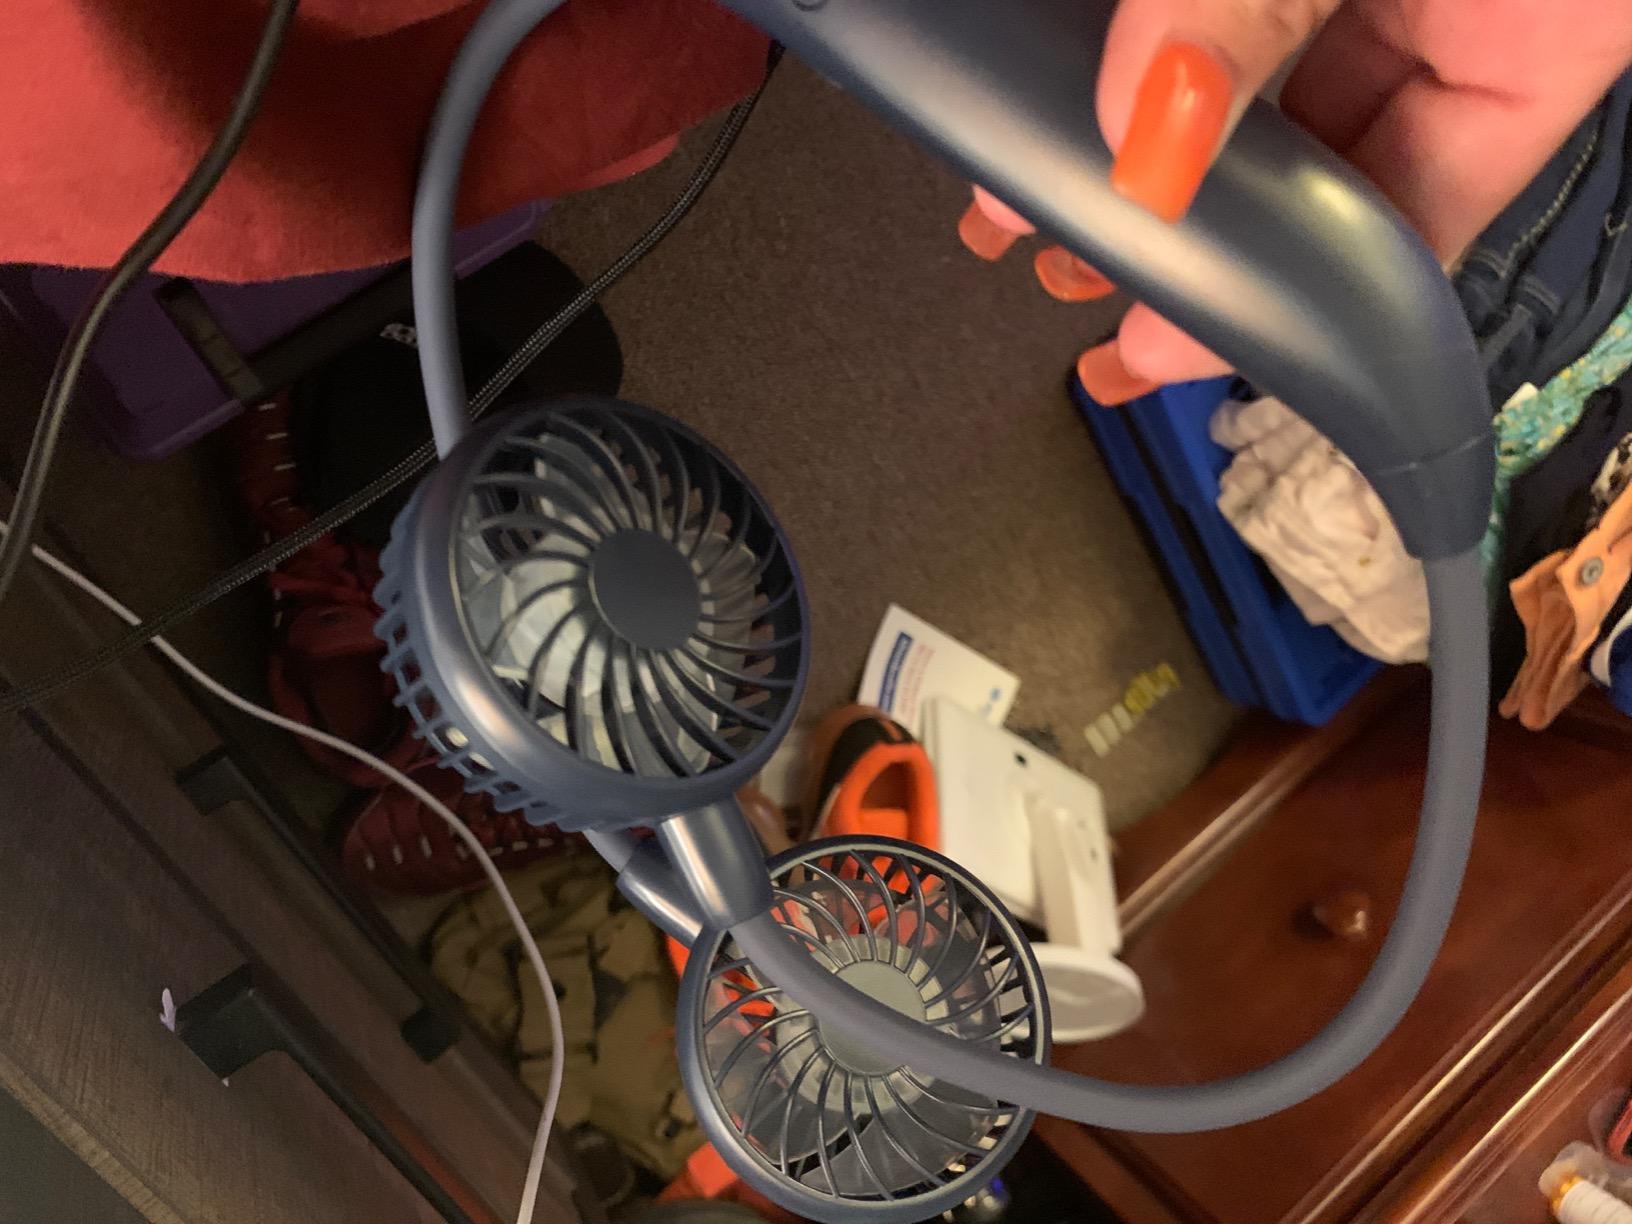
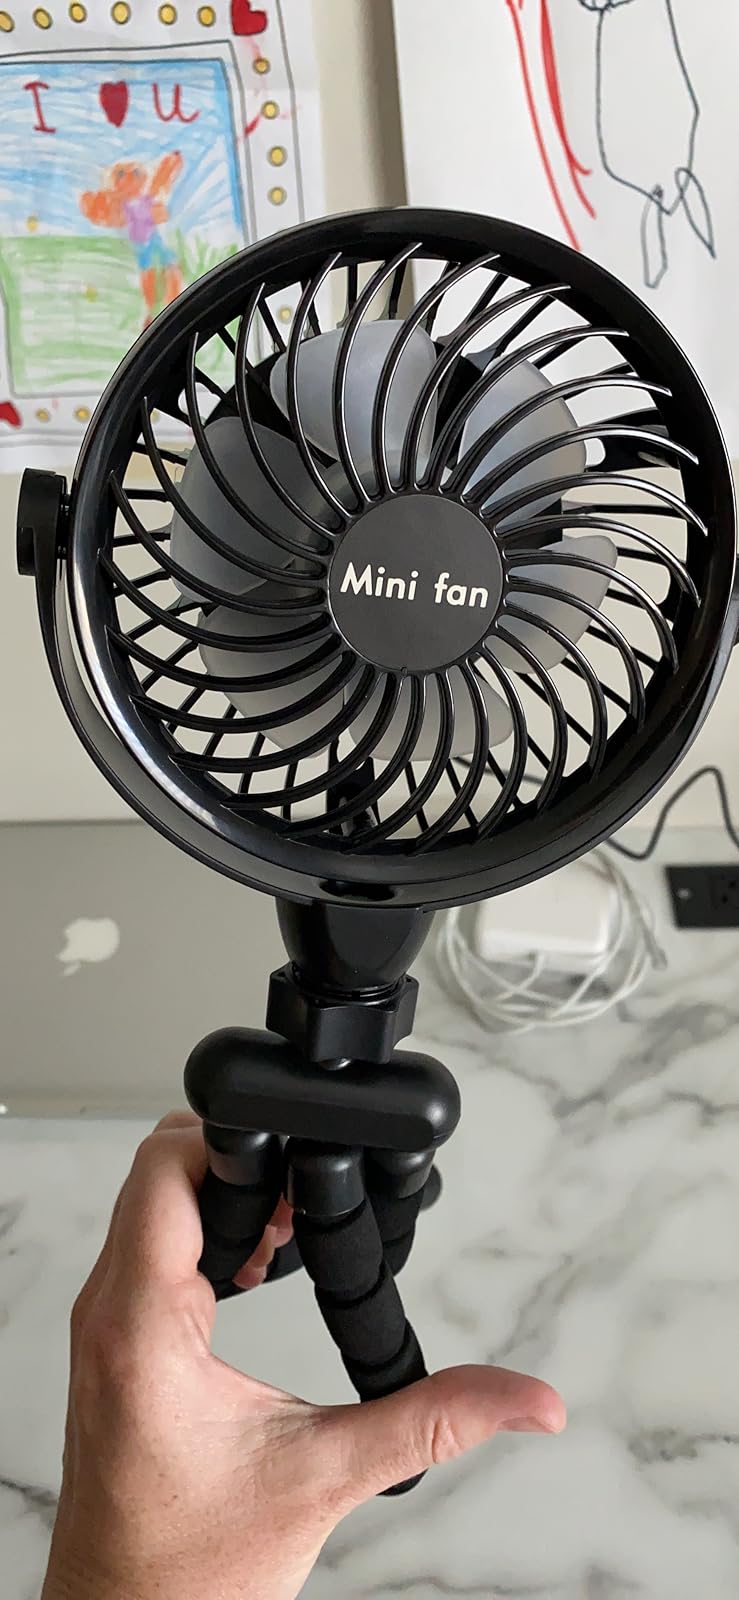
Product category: fan
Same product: no